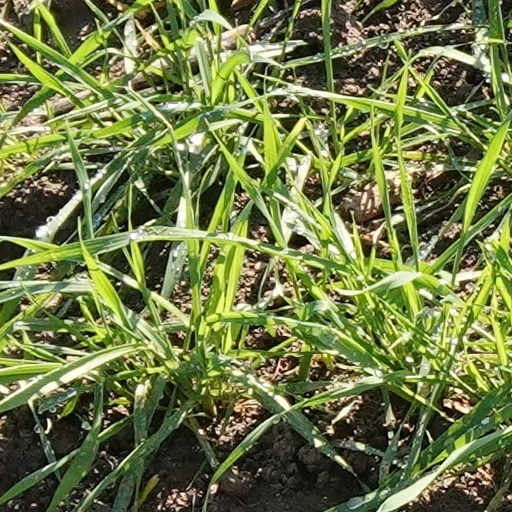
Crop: wheat